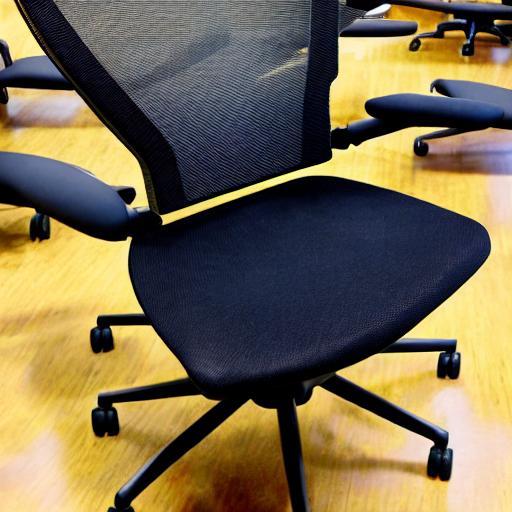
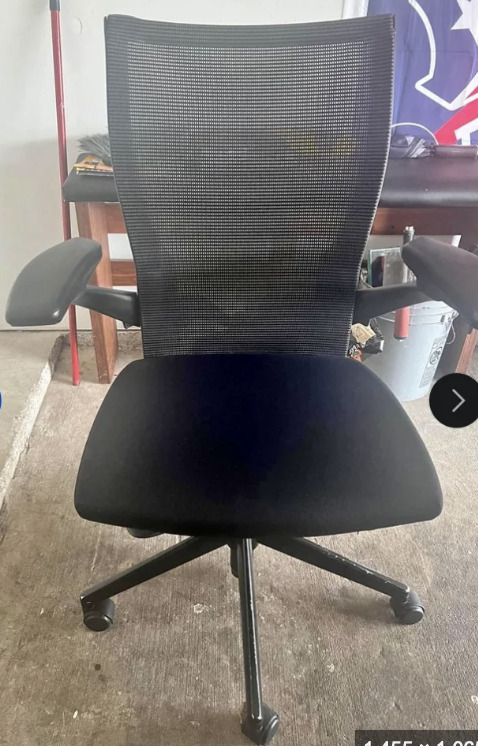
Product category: items_chair
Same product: no